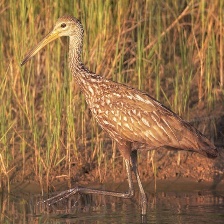
Species: LIMPKIN
Scientific name: ARAMUS GUARAUNA